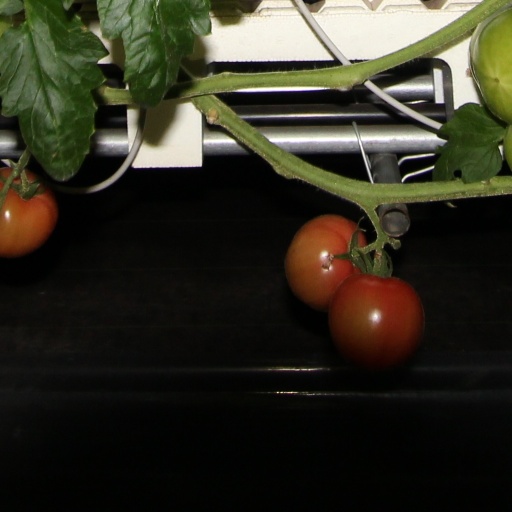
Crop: tomato